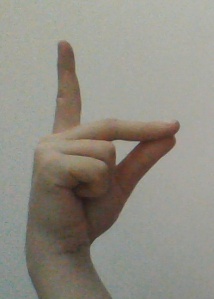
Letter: ta